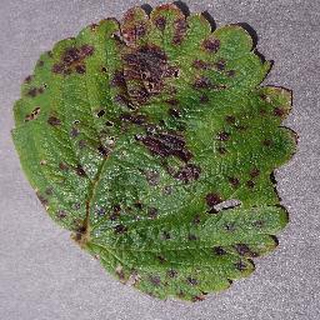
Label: strawberry_leaf_scorch